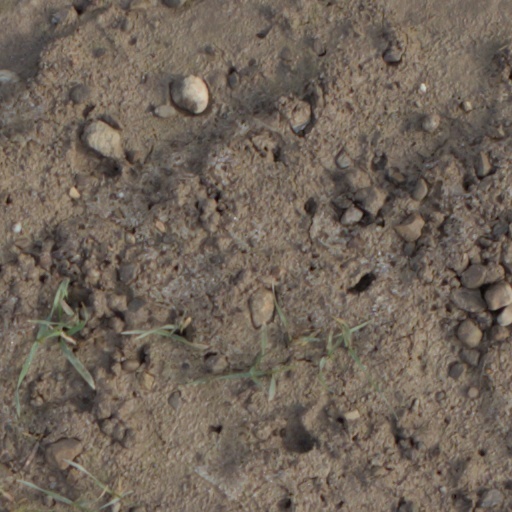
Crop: wheat